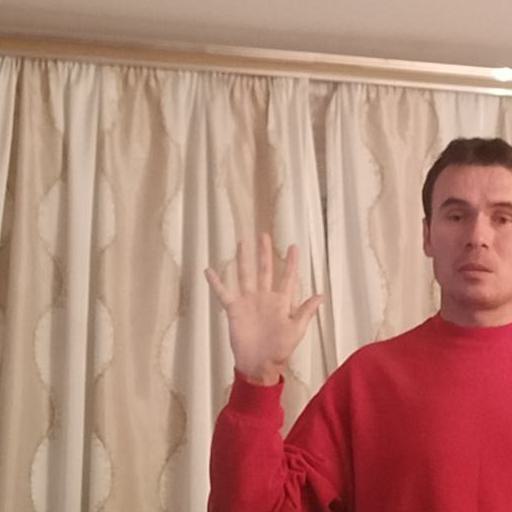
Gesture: palm